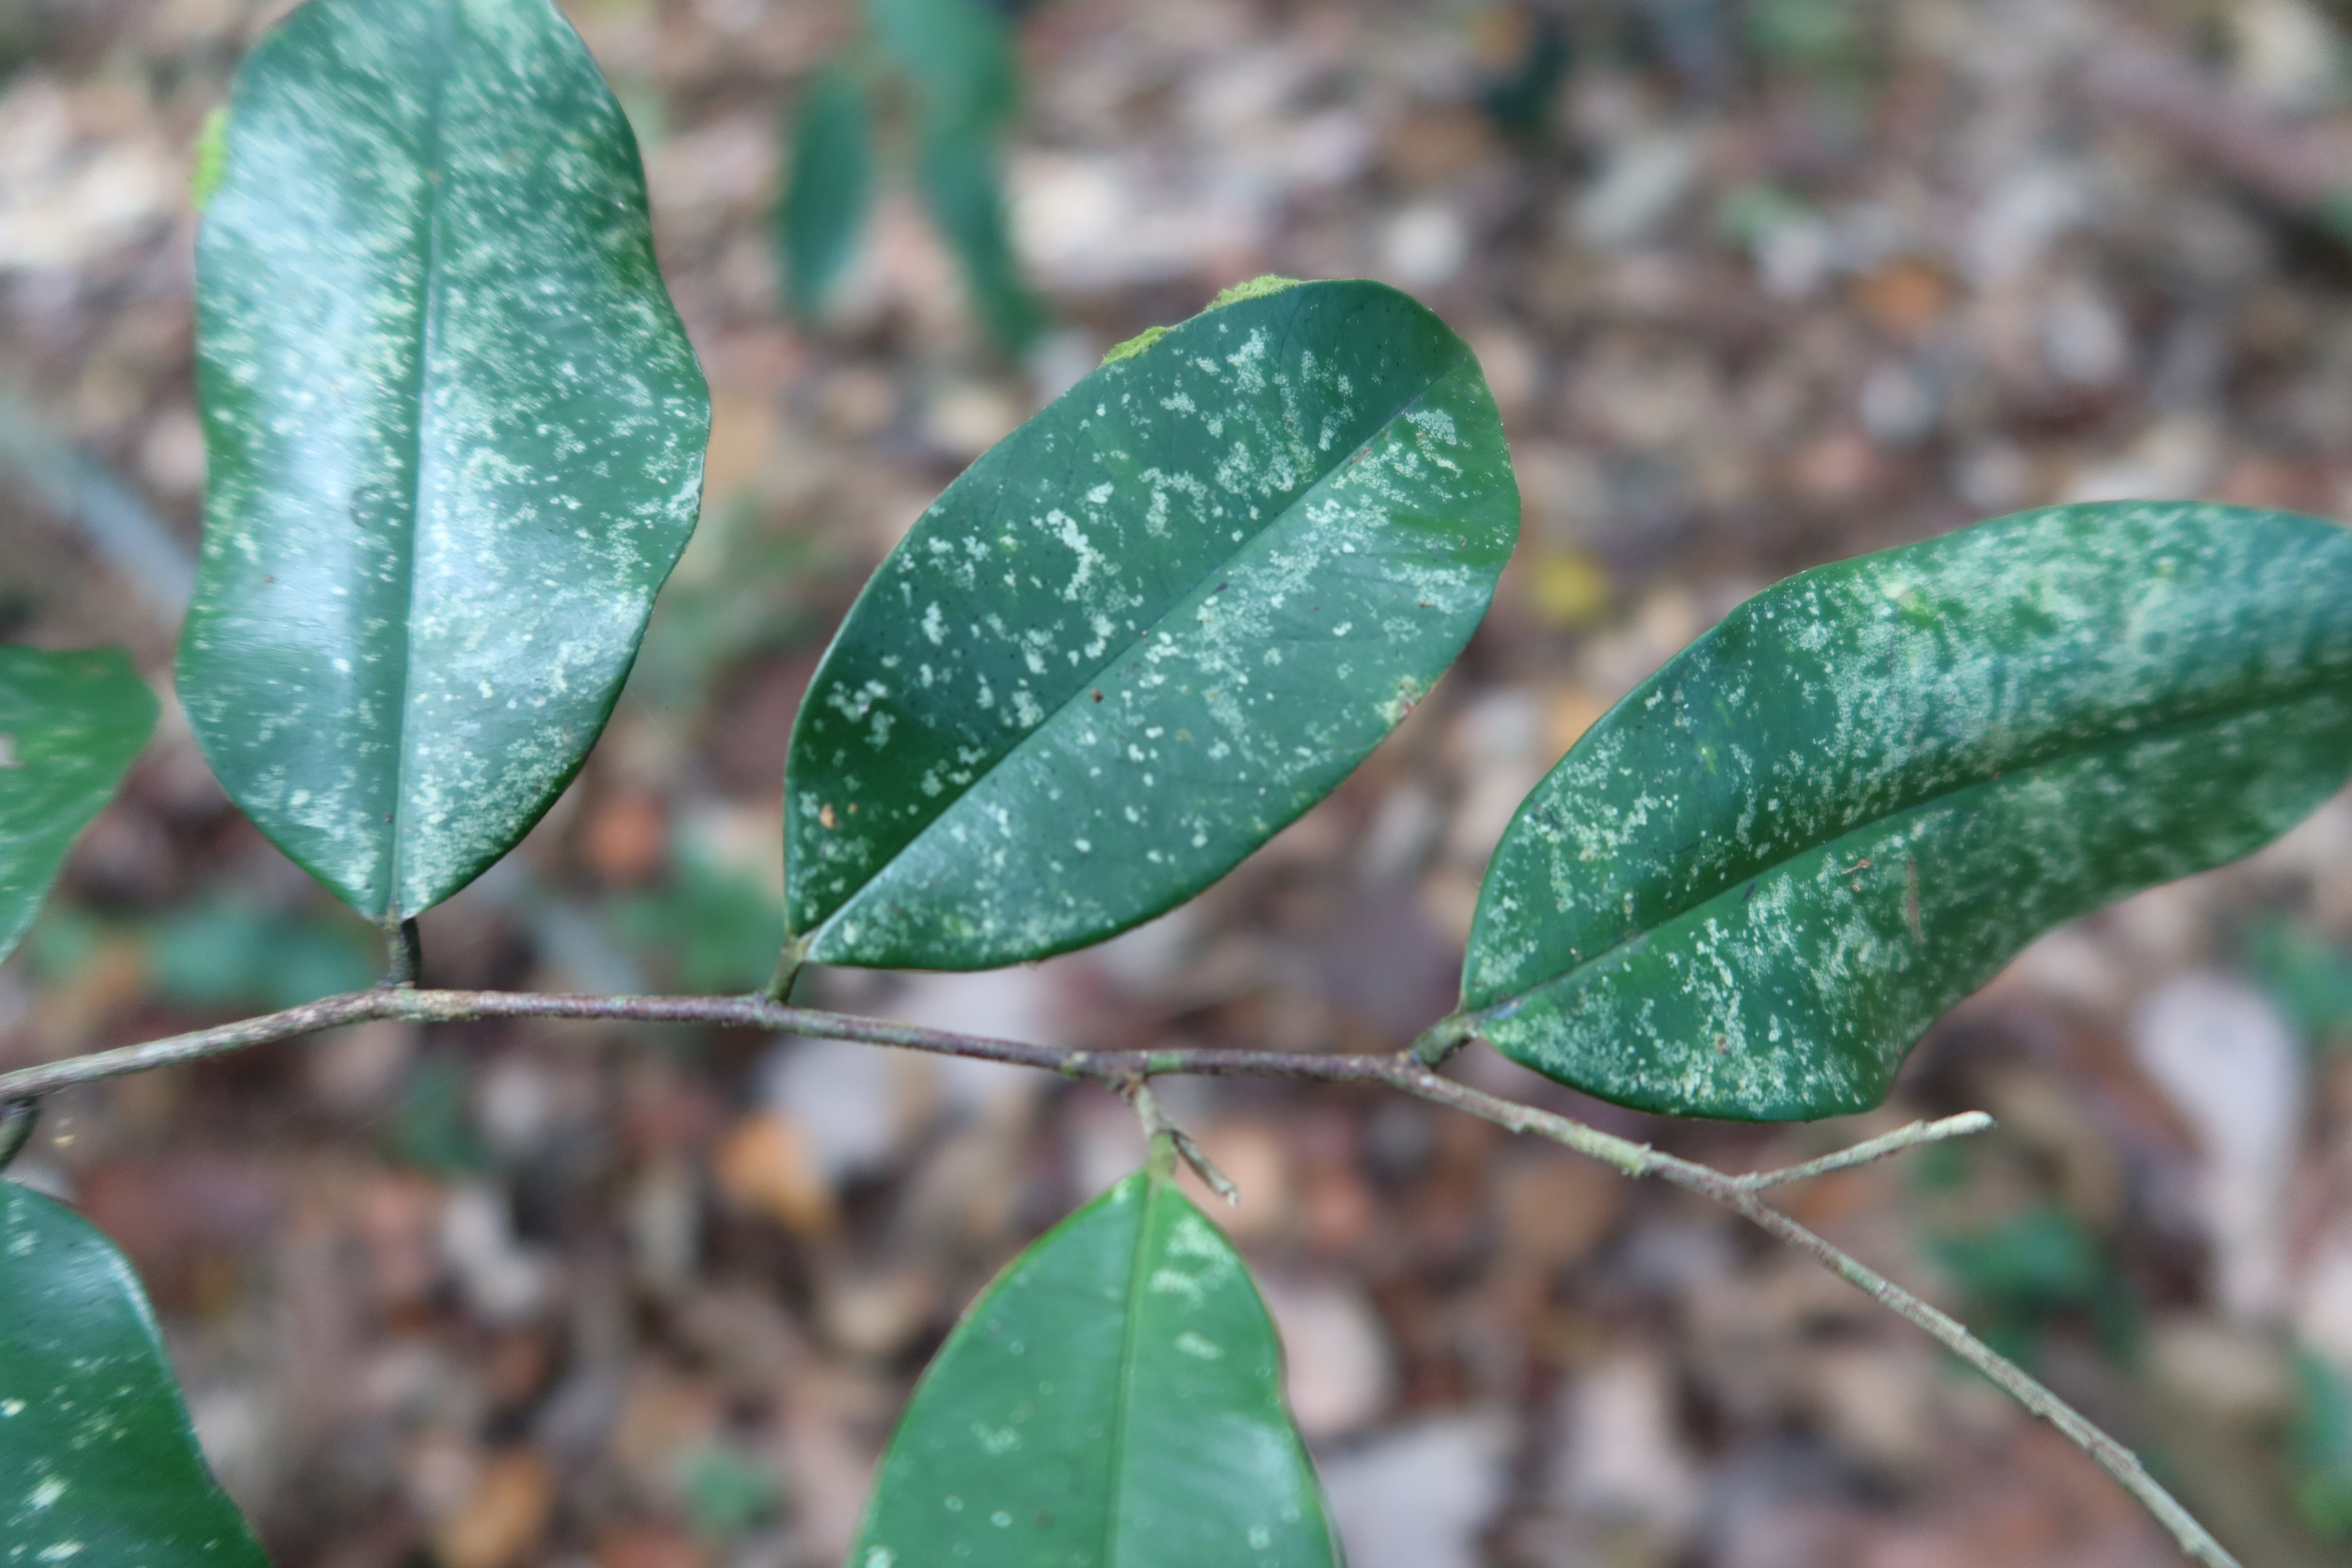
Label: Powdery mildew